Co-operative Publishing Company Building

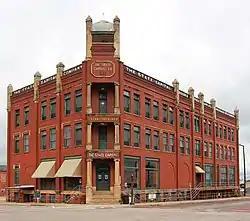
The building in 2015

The Co-operative Publishing Company Building is a historic building in Guthrie, Oklahoma, that is listed on the National Register of Historic Places. The building was the home of the "State Capital" newspaper from 1902 to 1911, and it replaced another building on the same site, which the paper had been using since 1890.